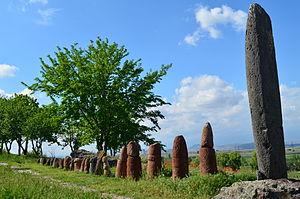
Taronik est une communauté rurale du marz d'Armavir, en Arménie. Elle compte 2 141 habitants en 2009.
L'Armavir est un marz de l'Arménie situé au centre-ouest du pays, dont la capitale est Armavir, ancienne Hoktemberyan et Sardarapat. Il est bordé au sud et à l'ouest par la Turquie, au nord par le marz d'Aragatsotn, au nord-est par Erevan, et à l'est par le marz d'Ararat à l'est.